Ramana, Azerbaijan

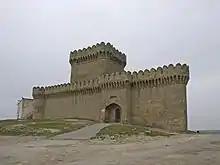
Ramana Tower

Ramana also spelled Ramany, Romana, is an urban-type settlement and municipality in Azerbaijan, within the Sabunchu raion of Baku. Population (2005): 8,800.